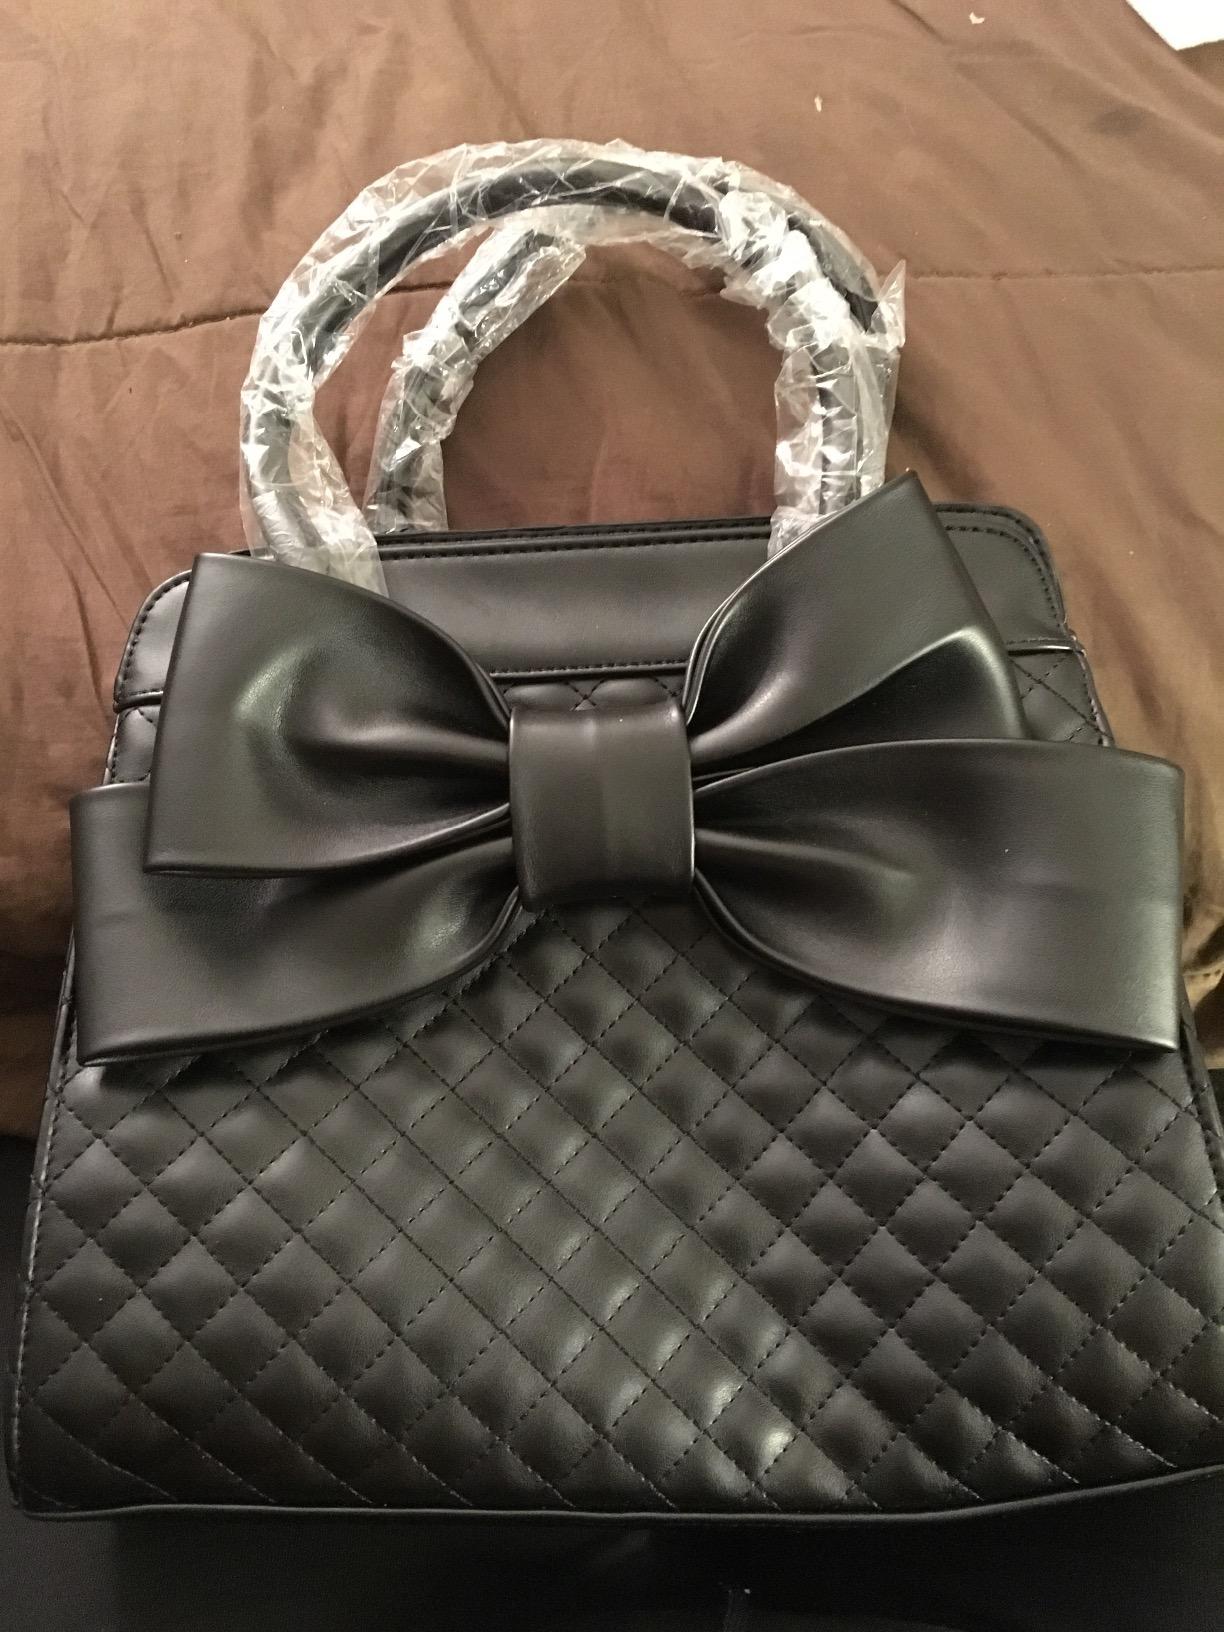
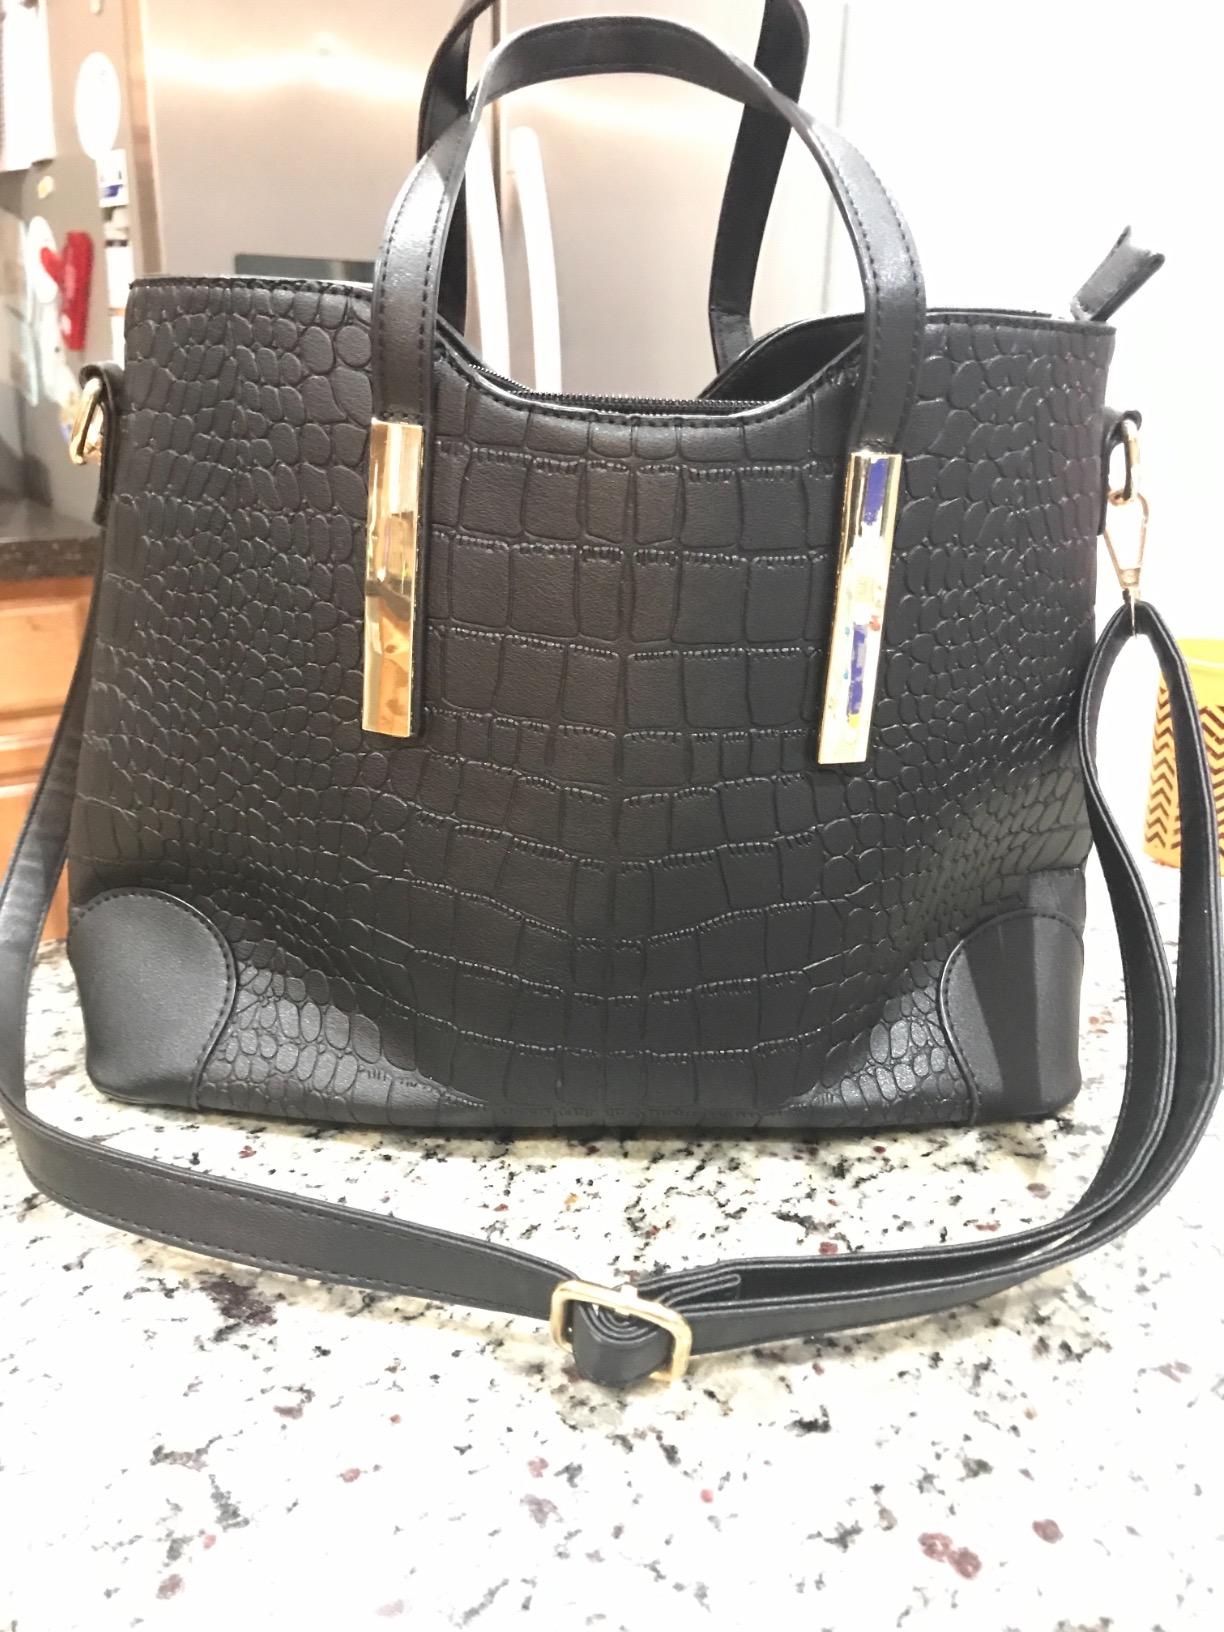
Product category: accessories_handbag
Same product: no